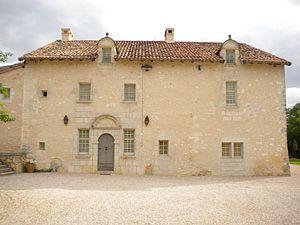
Vieux-Mareuil est une ancienne commune française située dans le département de la Dordogne, en région Nouvelle-Aquitaine.